Harbor Springs, Michigan

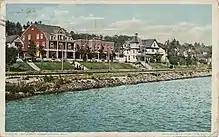
Bay Street in Harbor Springs, circa 1900s

The European-American settlement started with a mission by French Catholic Jesuits; they called this area "L'Arbre Croche," meaning Crooked Tree. In 1847, L'Arbre Croche had the largest concentration of Native Americans in Michigan. French traders renamed the area Petit Traverse, or Little Crossing, when they arrived in the area. After more settlers came from the eastern United States, they changed the name of the village to Harbor Springs, incorporating it in 1880.